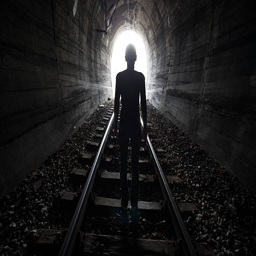
man in a tunnel looking towards the light